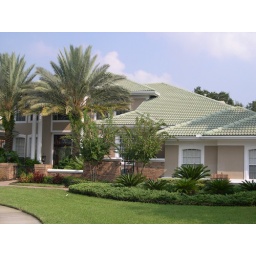
green tile roof in Safety Harbor,FL after our non-pressure roof cleaning.